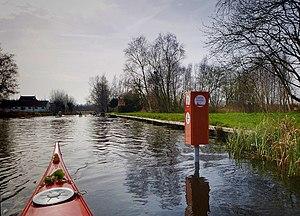
Cet article recense les zones humides des Pays-Bas concernées par la convention de Ramsar.